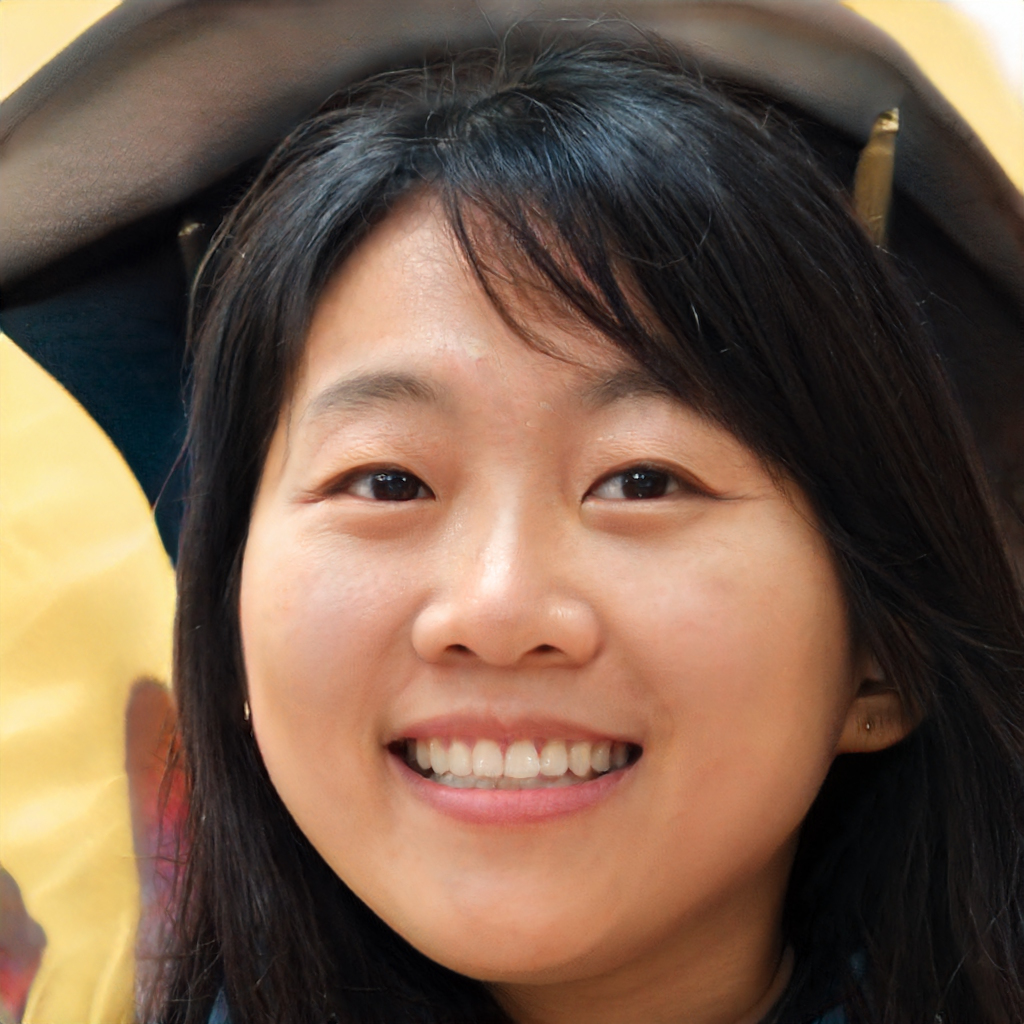
Gender: Female